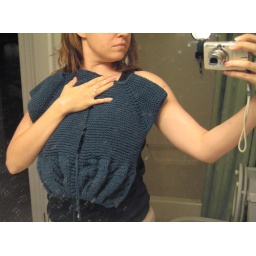
Juliet in my bathroom mirror